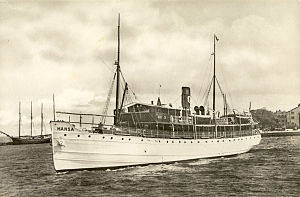
Svenske skibsvrag / H
Passagerarbåten S/S Hansa blev sænket af en sovjetisk ubåd i 1944.
Dette er en alfabetisk liste over udenlandske og svenske skibsvrag, der er fundet i Sverige, inklusive den sydøstlige del af Nordsøen og Østersøen. Fartøjet er dateret efter året, hvor de er blevet søsat, forlis eller anden dato af betydning. Derudover findes få vrag af svenske farøjer, som er forulykket udenrigs.